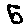
Label: 6